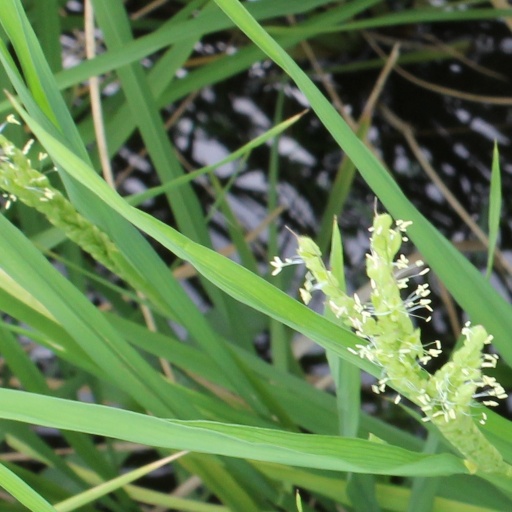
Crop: rice